Shūsei Nakamura

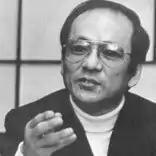

was a Japanese actor and voice actor. Throughout his career he was represented by 81 Produce and later Production Baobab. He has referred to both Tokyo and Nagano Prefecture as his hometown.